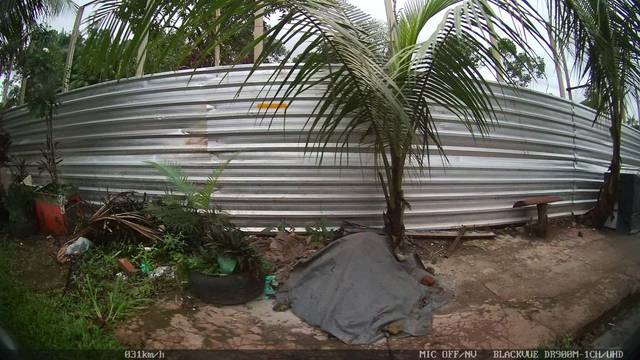
Region: Brazil
Coordinates: -1.382, -48.388